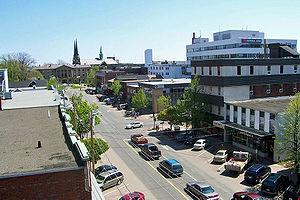
Charlottetown est une ville canadienne, capitale de la province de l'Île-du-Prince-Édouard ; elle est également la plus grande ville de l'île et le chef-lieu du comté de Queens. La ville est nommée en l'honneur de la reine Charlotte, consort du roi George III. Charlottetown est constituée en village en 1855 et désignée comme une ville en 1885. Charlottetown est l'hôte de ce qui est maintenant appelé la Conférence de Charlottetown en 1864, la première étape du processus menant à la Confédération canadienne. Pour cela, la ville adopte la devise Cunabula Foederis, « Berceau de la Confédération ». En 1995 la ville fusionne avec les communautés de Sherwood, Parkdale, Hillsborough Park, West Royalty et East Royalty. Charlottetown comptait 34 562 habitants en 2011 et sa région métropolitaine 64 487, soit un peu moins de la moitié de la population de la province, qui s'élève à 140 204 personnes.